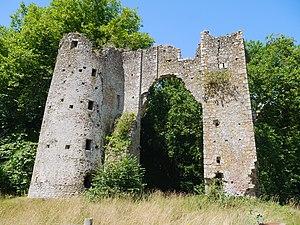
Vestiges de la porte d'entrée du château.
Le château de Courceriers est un château médiéval reconstruit au XVIᵉ siècle et en partie détruit en 1961, situé à Saint-Thomas-de-Courceriers en Mayenne.
Cet article recense les monuments historiques de la Mayenne, en France.
La Mayenne, située dans les Pays de la Loire et dans les anciennes provinces du Maine et de l'Anjou, comprend sur son territoire de nombreux édifices seigneuriaux. On dénombre 279 édifices, dont cinq châteaux-forts.